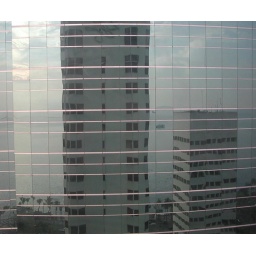
Manila Diamond Hotel seen in the windows of a neighbouring building